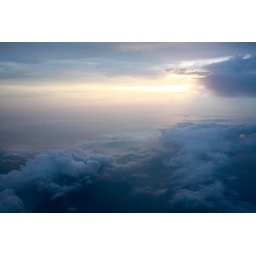
Taken high in the sky from an airplane en route to Perth, Australia from Hong Kong.